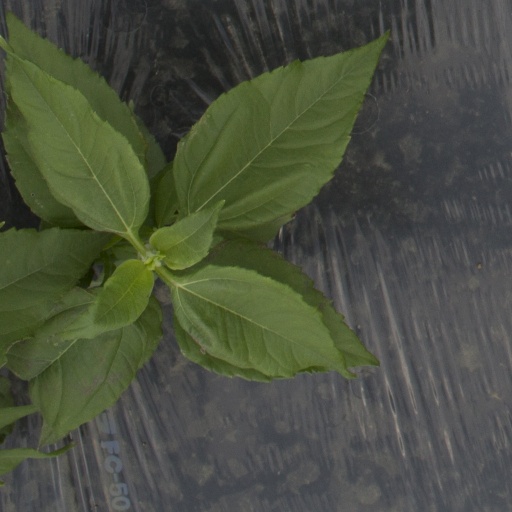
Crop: Jerusalem artichoke